George Baker Selection

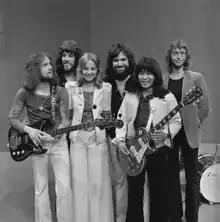
George Baker Selection in 1974

George Baker Selection was a pop-rock band from Assendelft, the Netherlands. The band is best-known for the 1969 song "Little Green Bag", the 1975 world-wide hit "Paloma Blanca" (one of the most played songs in history), and the 1985 Pan European hit "Santa Lucia by Night".